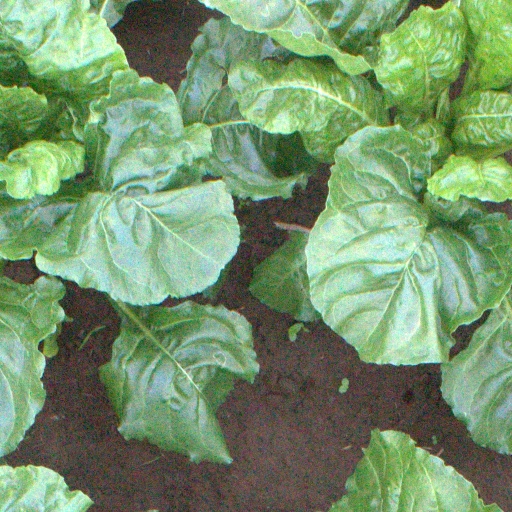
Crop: sugar beet